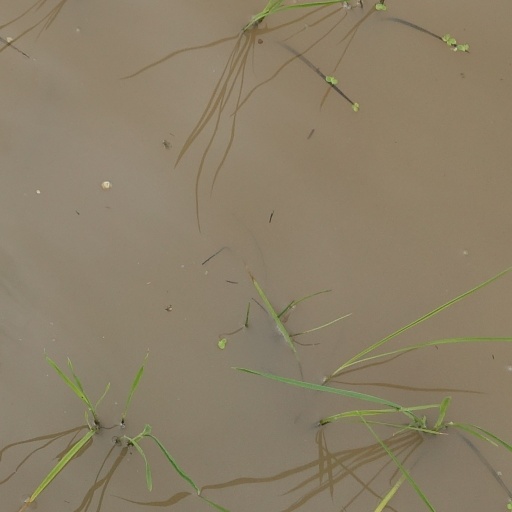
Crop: rice